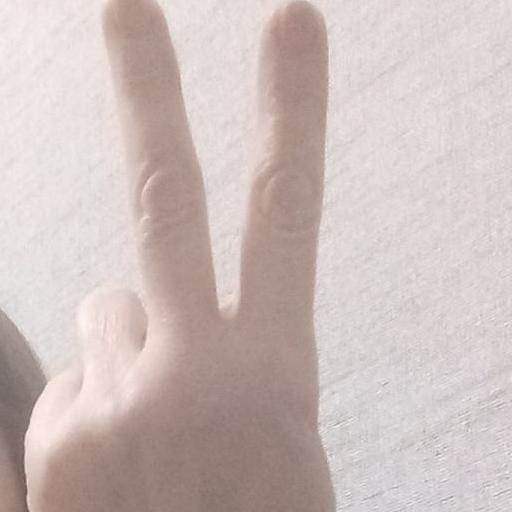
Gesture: peace_inverted